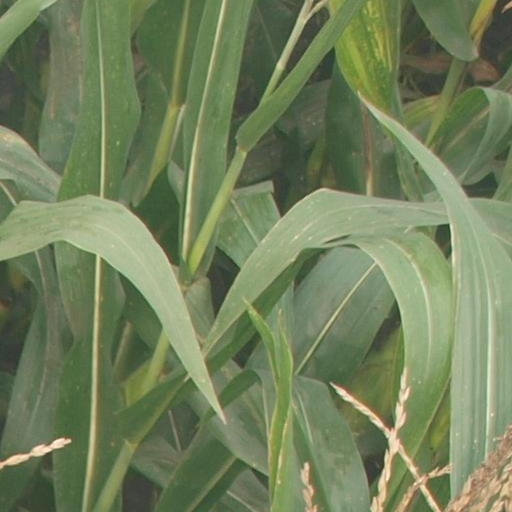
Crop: maize; corn